Battle of Canton (1857)

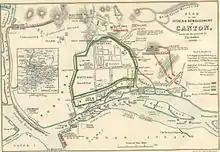
Plan of the attack and bombardment of Canton

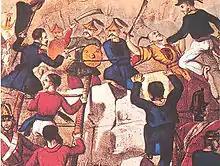
Engagement on the city walls

The main battle began with a naval bombardment throughout the day and night of 28 December. The next day troops landed, taking a small fort, by Kupar Creek to the south-east of the city. The Chinese had thought that the attacking forces would try to capture Magazine Hill before they moved on the city walls, but on the morning on 29 December after a naval bombardment ending at 9am French troops climbed the city walls with little resistance. They had arrived at the wall half an hour early and so faced fire from their own guns. The British also broke into the city through the East gate.